Temporary National Representation

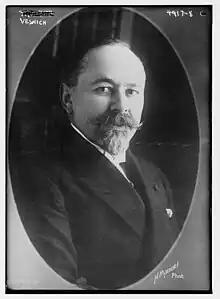
The Temporary National Representation passed the election law proposed by the government of Milenko Radomar Vesnić (pictured).

There were four principal currents in the PNP regarding the constitution. The DS wanted centralised government. The NRS also advocated centralisation but, unlike the DS, thought that Serbs, Croats, and Slovenes should be allowed to continue to develop their national and cultural identities separately. Approaches of the DS and the NRS to the centralised government system differed. Namely, the DS, specifically Pribićević, advocated a higher level of centralisation where ethnic and regional diversity were to be suppressed. Pribićević's views on the system of government were endorsed by Regent Alexander. One interpretation of the NRS's position was given by Protić in his proposal for the country's new constitution. That proposal envisaged a level of self-government for historical regions, preservation of the region's specific identities and their representation in the national assembly. The Republican Party advocated a decentralised republic, while the Slovene People's Party (SLS), Croatian Peoples' Peasant Party (HPSS), Croatian Union (HZ) and Montenegrin federalists advocated a federation (union of self-governing states) or a confederation (union of sovereign states).